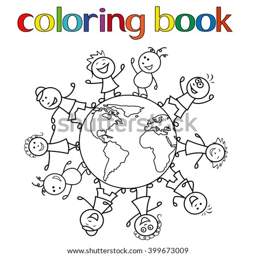
happy unite children together around the globe , cartoon vector illustration for coloring book